Chinese dictionary

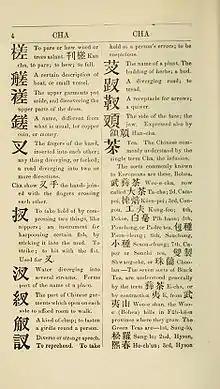
A page from the 1865 reprint of Morrison's Chinese dictionary, the first major Chinese–English dictionary. In this section, words are arranged alphabetically based on Morrison's transcription of Chinese.

The foreigners who entered China in late Ming and Qing dynasties needed dictionaries for different purposes than native speakers. Wanting to learn Chinese, they compiled the first grammar books and bilingual dictionaries. Westerners adapted the Latin alphabet to represent Chinese pronunciation, and arranged their dictionaries accordingly.